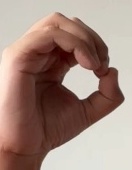
ASL sign: O